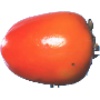
Label: kaki